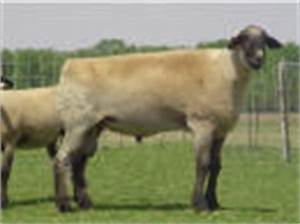
Label: sheep